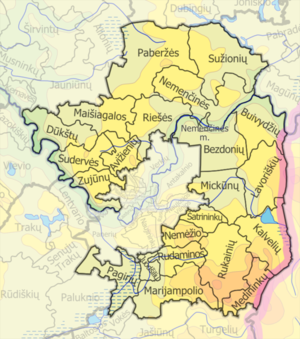
La municipalité du district de Vilnius est l'une des 60 municipalités de Lituanie. Son chef-lieu est Nemenčinė. Sa population est majoritairement polonaise.